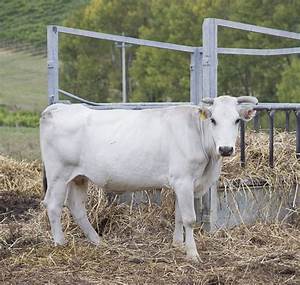
Label: cow